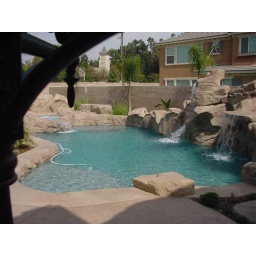
Rock water features in custom swimming pool